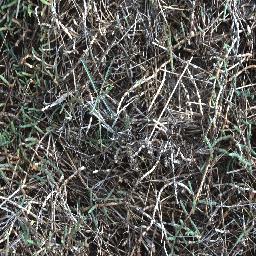
Label: parkinsonia